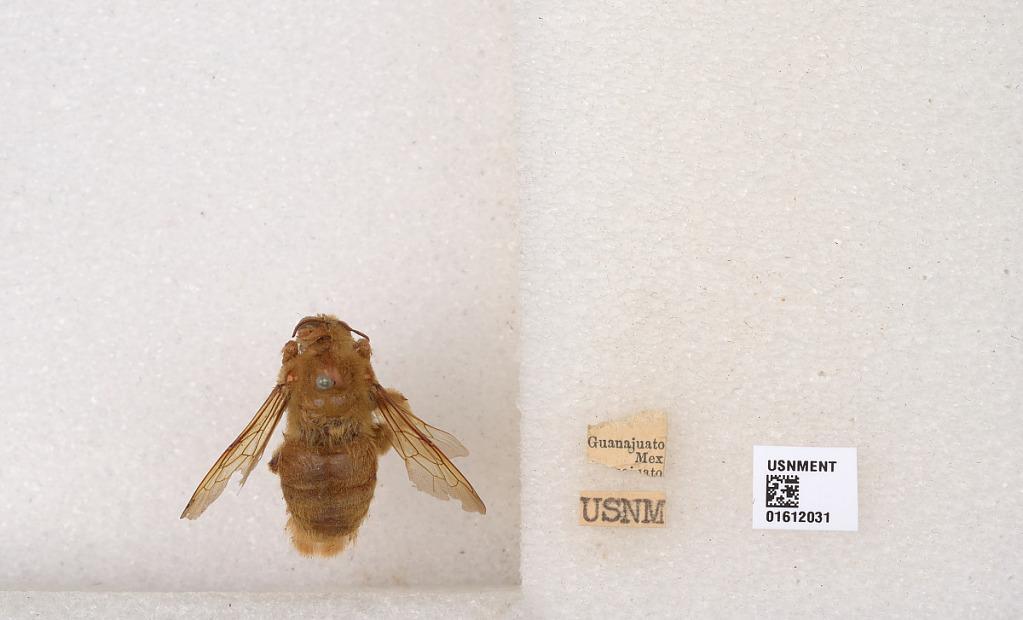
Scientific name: Xylocopa (Neoxylocopa) sp.
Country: Mexico
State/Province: Guanajuato
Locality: Guanajuato